Short Stirling

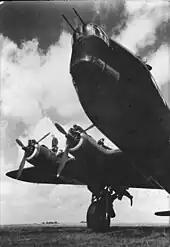
Ground crew performing maintenance

On 7 May 1940, the first production Stirling conducted its first flight. According to Norris, initial rates of production were disappointing, and were in part due to delays in the delivery of machine tools and forgings. It has also been alleged that production of the Stirling was negatively impacted by a decision by Lord Beaverbrook, the MAP, which had ordered a change in priority from four-engined bombers towards fighters and twin-engined aircraft to replace those lost during the Battle of Britain. In August 1940, series production of the Stirling commenced at the Rochester factory.